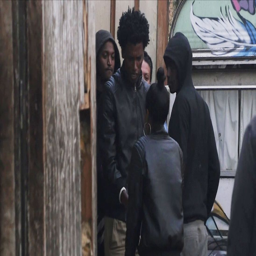
young people in the camp